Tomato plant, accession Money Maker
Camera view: tilt-top (135 deg); turntable rotation: 120 degrees
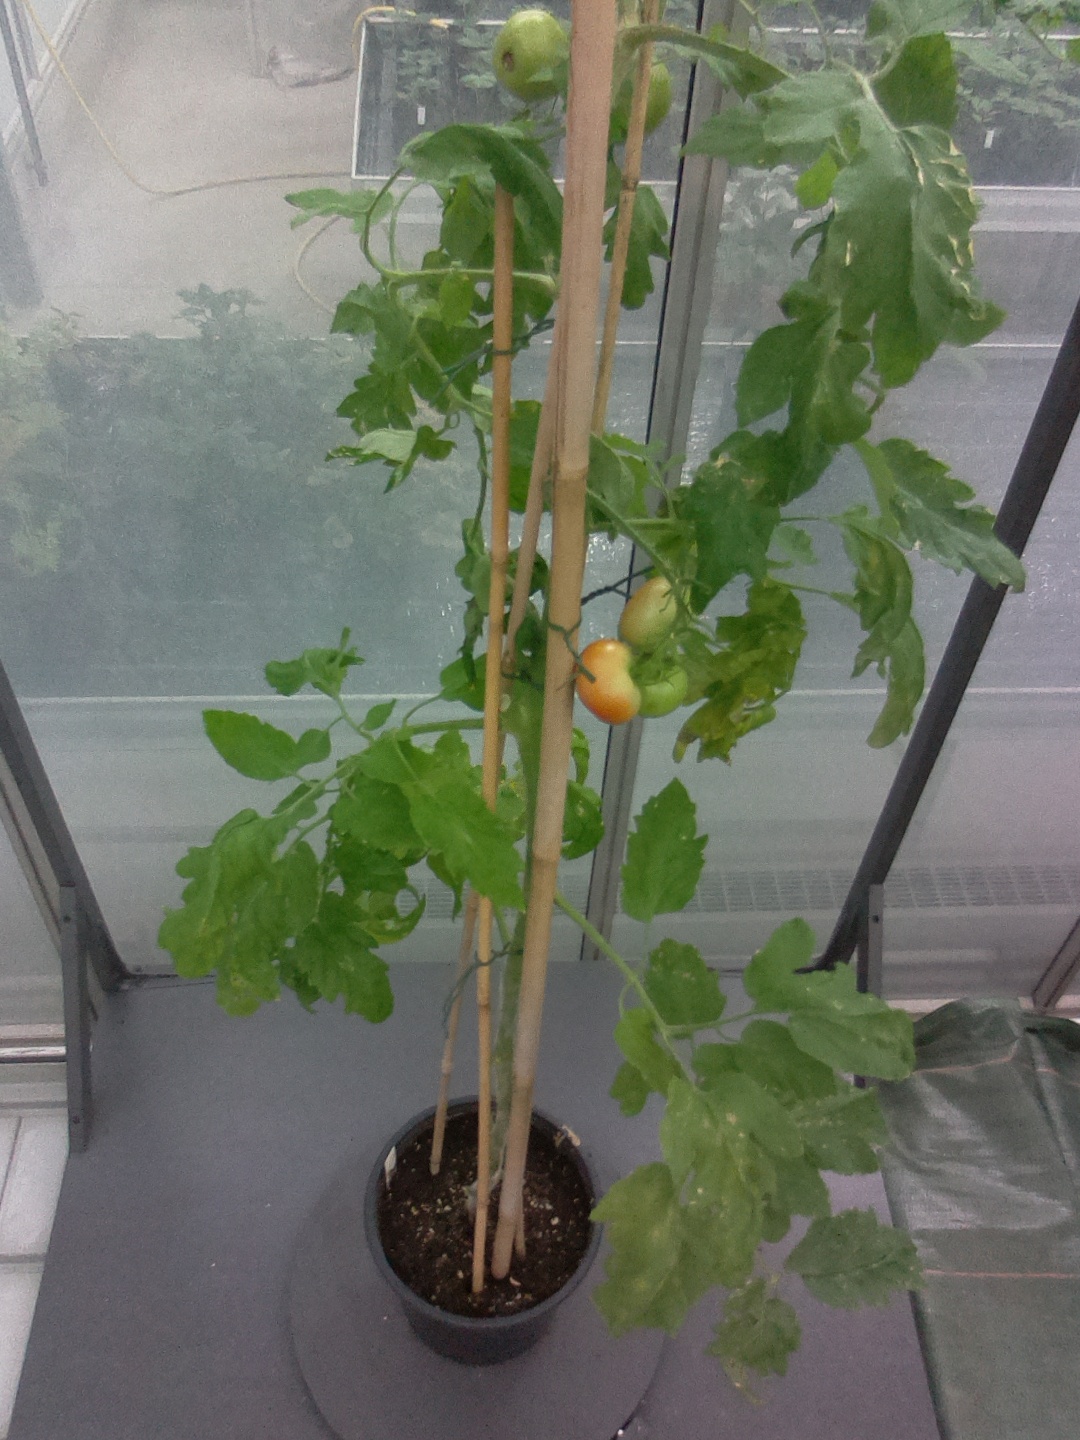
BBCH growth stage 80: fruits start showing typical ripe color (orange -> red)